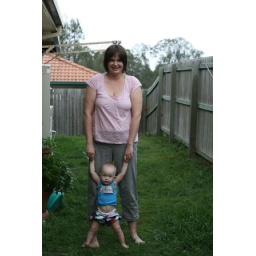
And this is why people dress girls in pink!